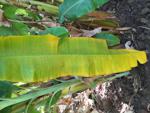
Label: xamthomonas